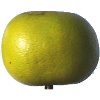
Label: Pomelo Sweetie 1